Charles Ambt

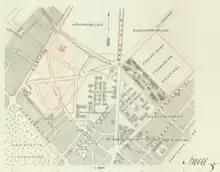
Ambt's plan for the extension of Tagensvej.

In 1885, Ambt ran for the office as Technical Mayor in Copenhagen but lost to C. K. Øllgaard. From 1885 he also worked as a teacher at the College of Advanced Technology. In 1883–84. he was responsible for the construction of a sewage system in Nakskov. He later also constructed a new sewage system and waterworks in Nykøbing Falster, waterworks in Korsør and a sewage system in Holstebro. He also created plans for sewage systems in Malmö and Lund as well as roads and sanitary installations in Copenhagen. He also constructed Dronning Louises Bro and roads such as the extension of Tagensvej, Borups Allé and Vigerslev allé. In 1889, he received a prize for his project for a freeport n Copenhagen.